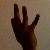
The image shows a hand gesture representing the number 9 in Indian Sign Language.